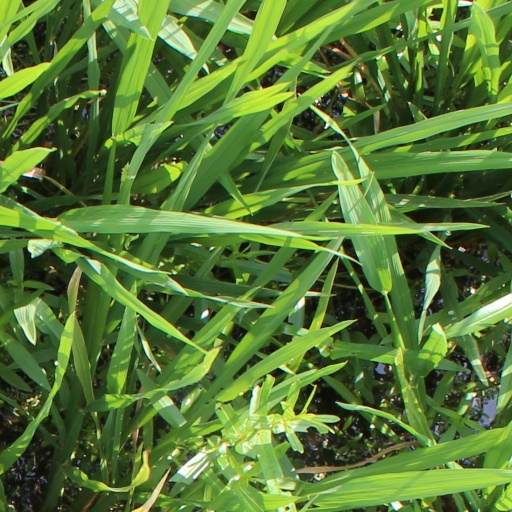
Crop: rice